Aryna Sabalenka

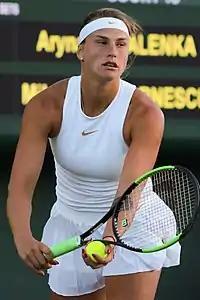
Sabalenka at the 2018 Wimbledon Championships

After playing relatively few WTA events in 2017, Sabalenka used her higher ranking to play exclusively on the WTA Tour 2018. She reached two quarterfinals to begin the year, but lost her opening-round match at the Australian Open to top-ranked Australian and world No. 18 Ashleigh Barty. She then won her first matches at a Premier tournament with a third-round appearance at the Indian Wells Open before the early-year hardcourt season came to a close, including a victory over No. 19, Svetlana Kuznetsova.